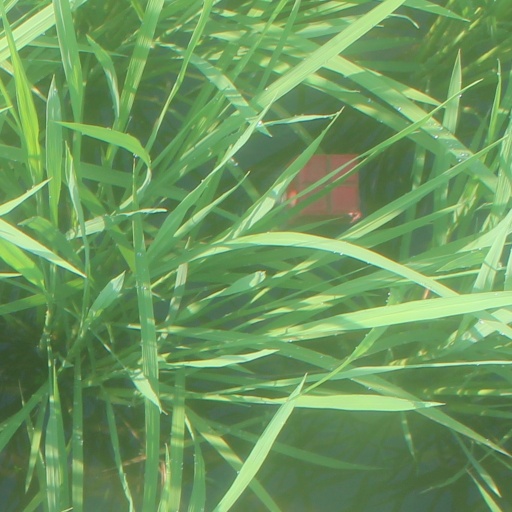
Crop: rice